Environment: real
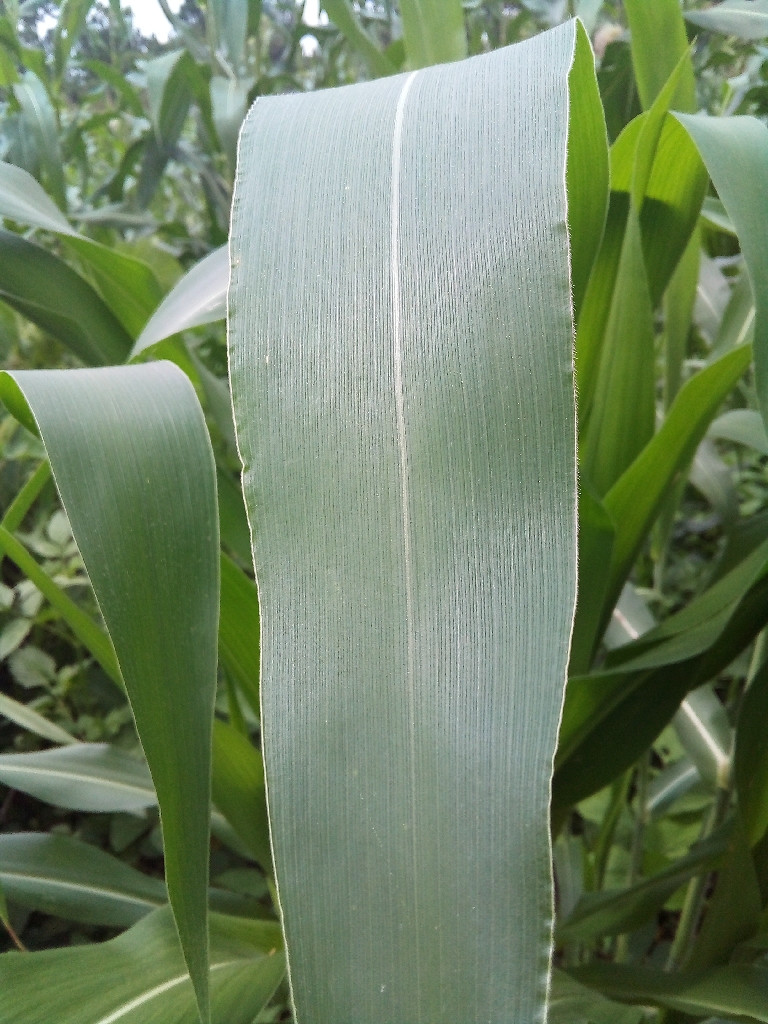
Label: healthy